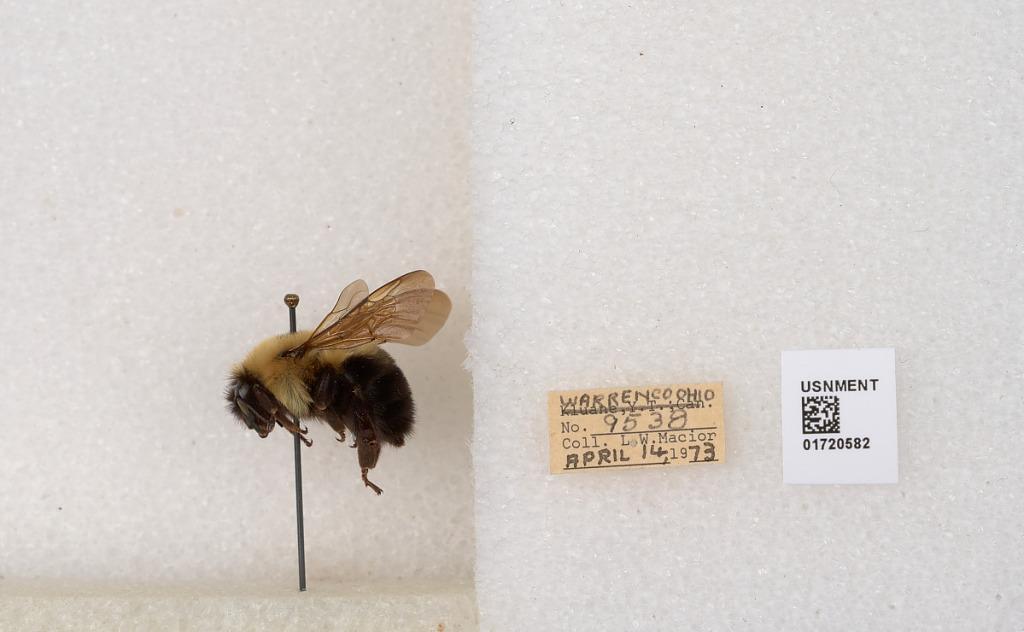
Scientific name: Bombus bimaculatus Cresson
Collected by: L. Macior
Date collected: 1973-4-14
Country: United States
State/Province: Ohio
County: Warren
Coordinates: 39.4276, -84.1668